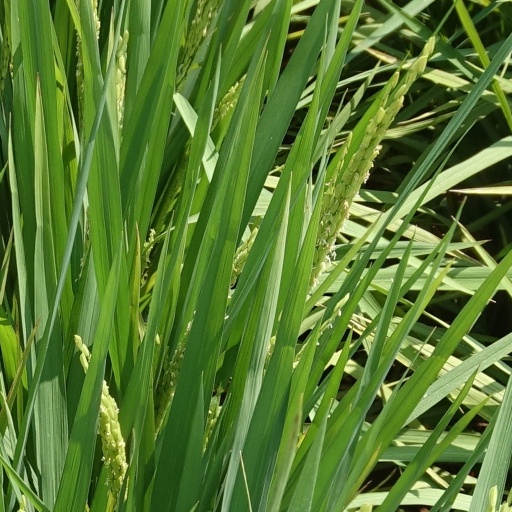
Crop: rice